Myosotis exarrhena

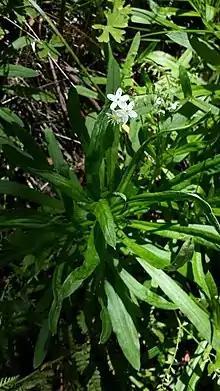
Habit and flowers of Myosotis exarrhena observed in Victoria, Australia

The lectotype (K001094009) and the isolectotype (K001094010) of "Exarrhena" "suaveolens" are on the same sheet at Kew Herbarium, and were designated by Peter G. Wilson & Jeannie Highet.""